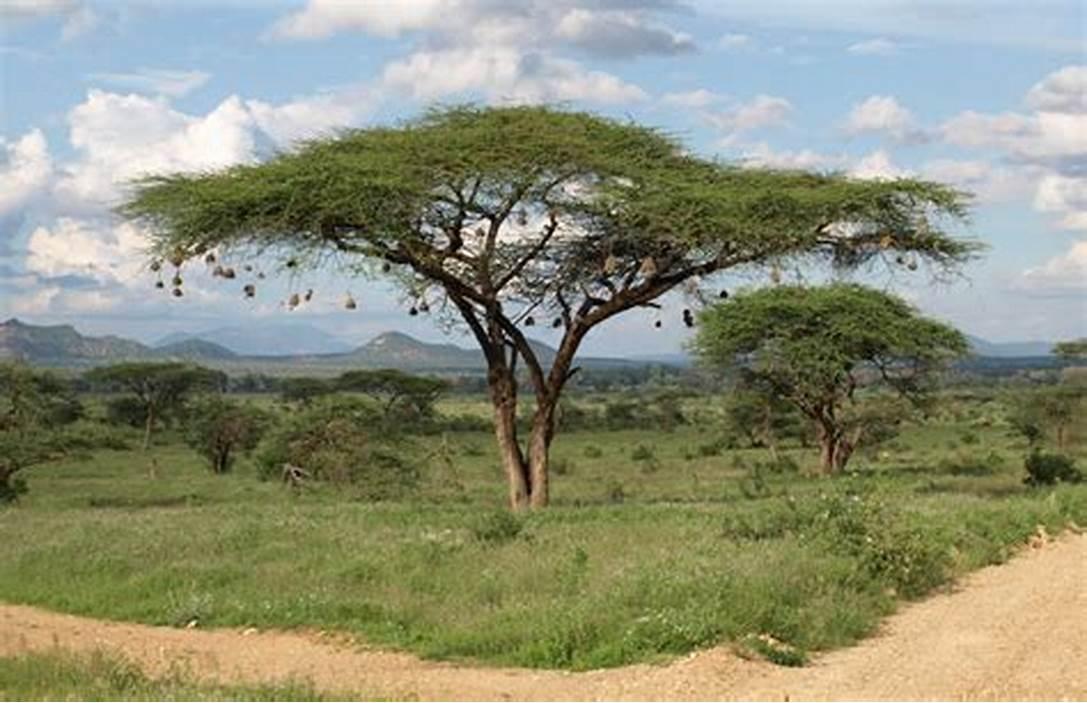
Mandhari ya kuvutia sana yenye miti mingi mikubwa iliyosimama imara juu ya ardhi tambarare iliyofunikwa na uoto wa asili kwa majani mazito ya rangi ya kijani kibichi, huku anga ikitapakaa na mawingu machache.